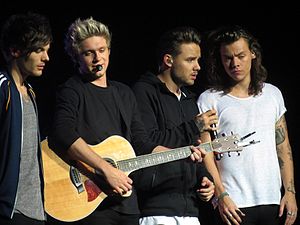
One Directions diskografi
One Direction til en i Glasgow under deres On the Road Again Tour, oktober 2015. Fra venstre mod højre: Louis Tomlinson, Niall Horan, Liam Payne og Harry Styles.
Det irsk-engelske boy band One Direction har udgivet fem studiealbum, en EP, 17 singler, to videoalbums og 17 musikvideoer. De skrev kontrakt med Simon Cowells pladeselskab Syco Records efter at være blevet dannet og afsluttet syvende sæson af den britiske sangkonkurrence The X Factor i 2010. De underskrev efterfølgende en kontrakt med det amerikanske Columbia Records. One Direction: This Is Us, der er en officiel dokumentarfilm blev udgivet den 30. august 2013 i England og den 29. august 2013 i USA. Den inkluderer film fra koncerter samt fortællingen om bandets medlemmer, og den gik i en begrænset periode i biografen.